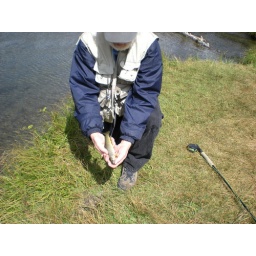
actual fish in Yellowstone at the end of the season! Firehole River caught on brown ant.